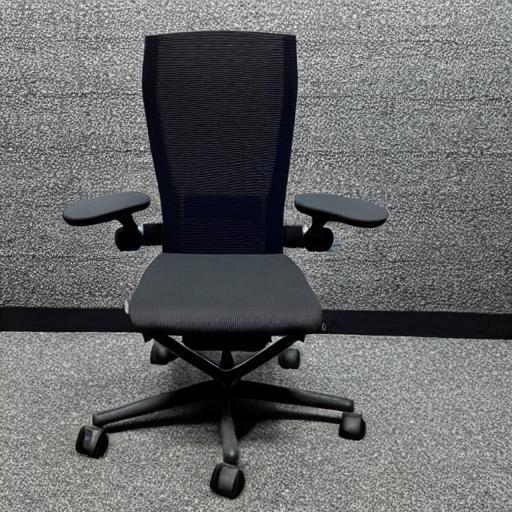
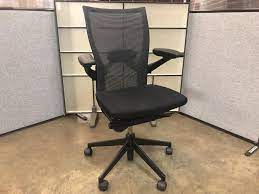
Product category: items_chair
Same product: no